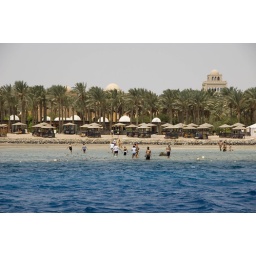
A few steps away from the beach and you're knee deep in an insane number and variety of fish